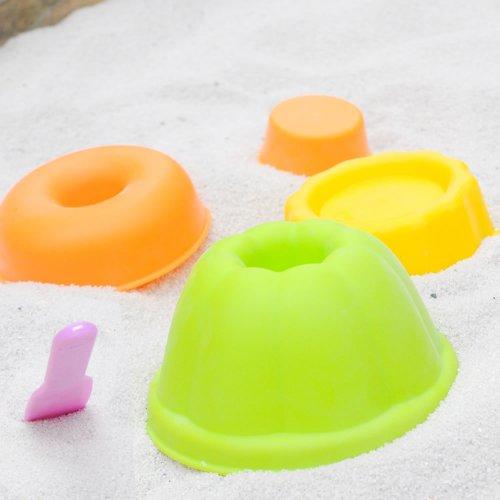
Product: Hape Baker's Trio Sand & Sun Beach Toy
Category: Toys & Games | Sports & Outdoor Play | Pools & Water Toys | Beach Toys
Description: Here's everything kids need to make and slice three delicious sand cakes.
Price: $3.99
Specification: ProductDimensions:6.7x4.3x14.2inches|ItemWeight:6.4ounces|ShippingWeight:7.8ounces(Viewshippingratesandpolicies)|DomesticShipping:ItemcanbeshippedwithinU.S.|InternationalShipping:ThisitemcanbeshippedtoselectcountriesoutsideoftheU.S.LearnMore|ASIN:B0078FBLMG|Itemmodelnumber:E4000|Manufacturerrecommendedage:18months-12years